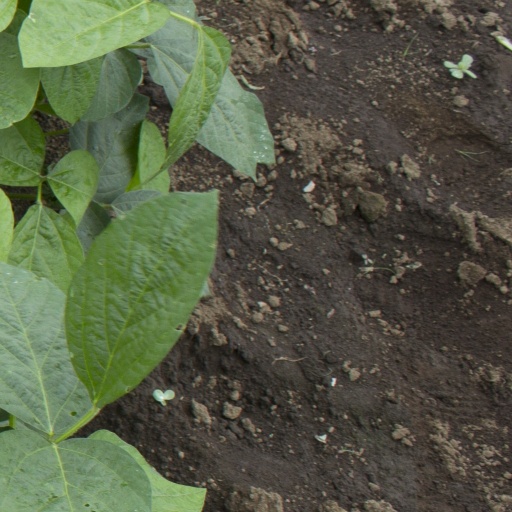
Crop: soybean